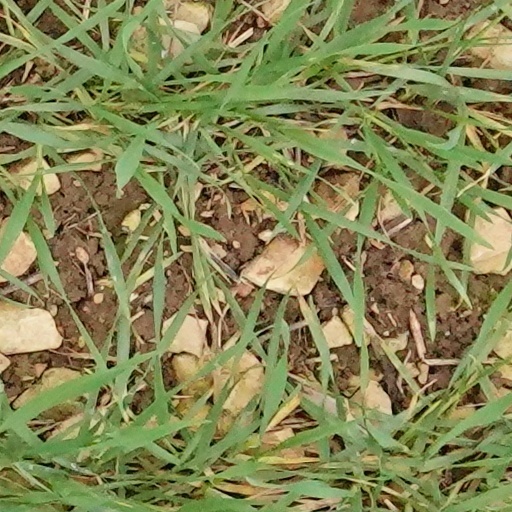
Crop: wheat